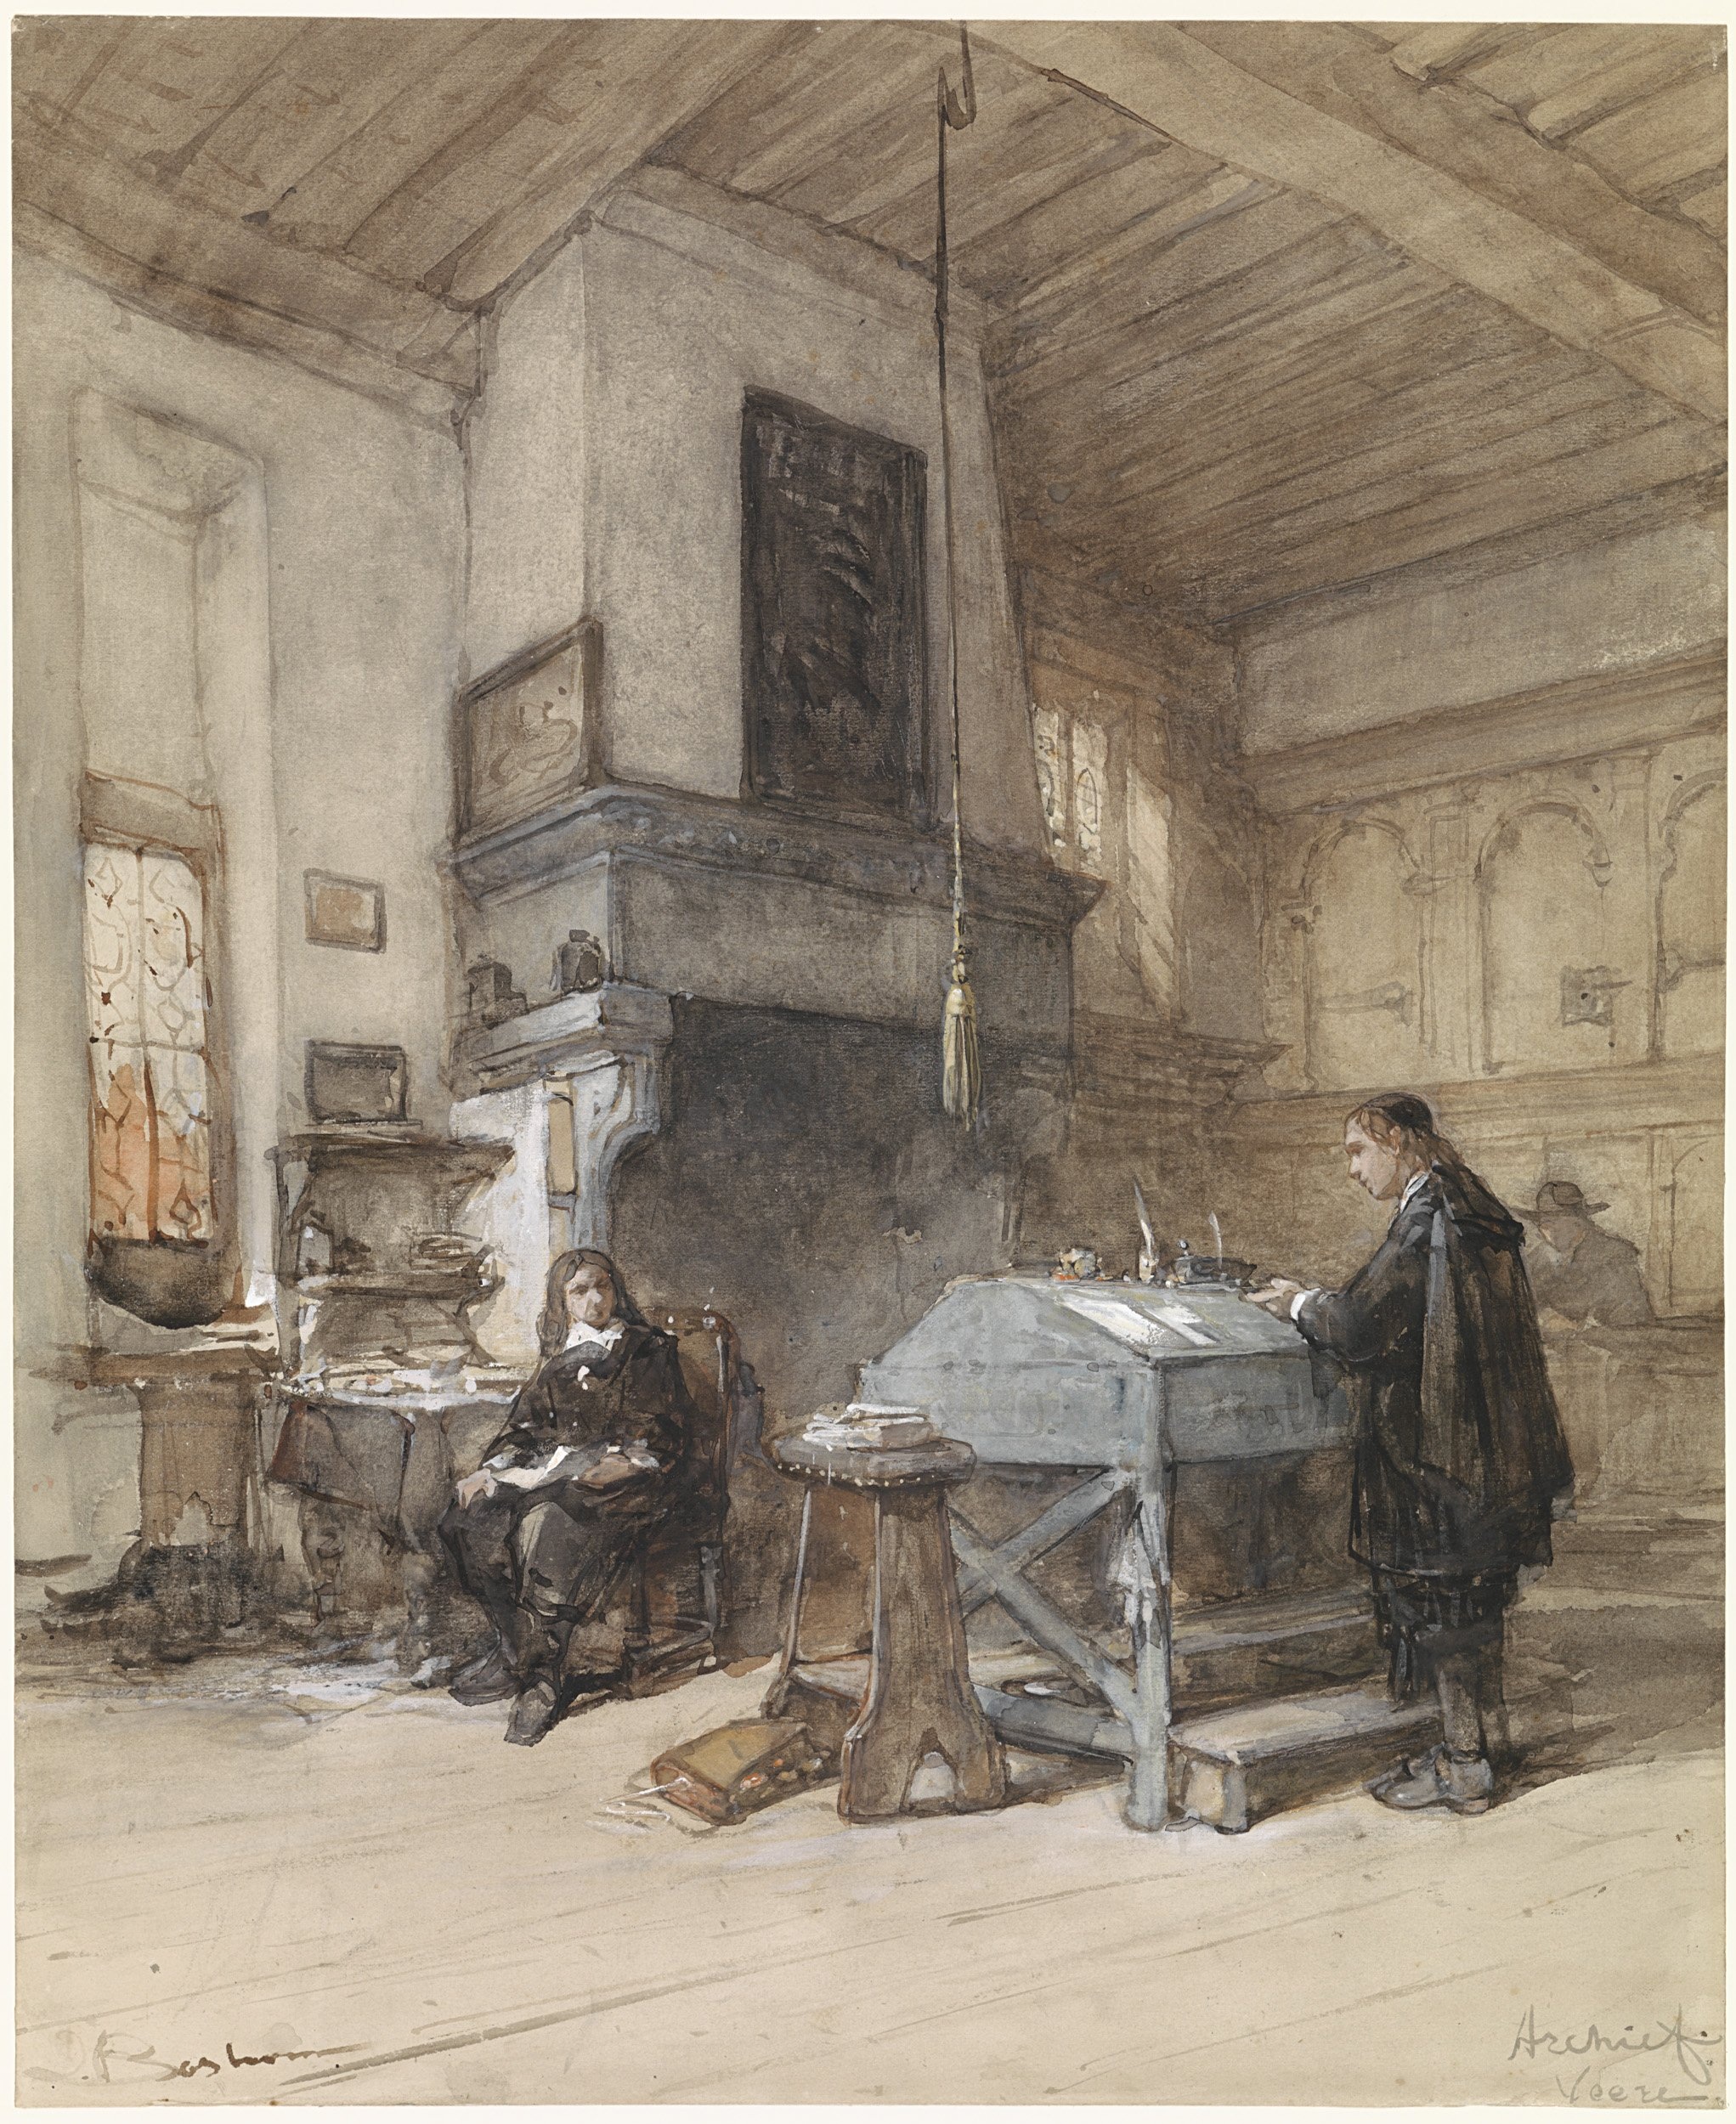
museum, historic, artwork, painting, sketch, drawing, oil, persons, canvas, modern art, ancient history